Štavica, Prilep

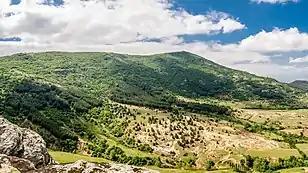
Landscape of the village

The village of Štavica is located on the southeastern side of the Prilep valley, in the wider Pelagonia valley. Close to the village, the road from Prilep to Mariovo passes through the pass Sliva.